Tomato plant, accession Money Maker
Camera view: vertical (180 deg); turntable rotation: 210 degrees
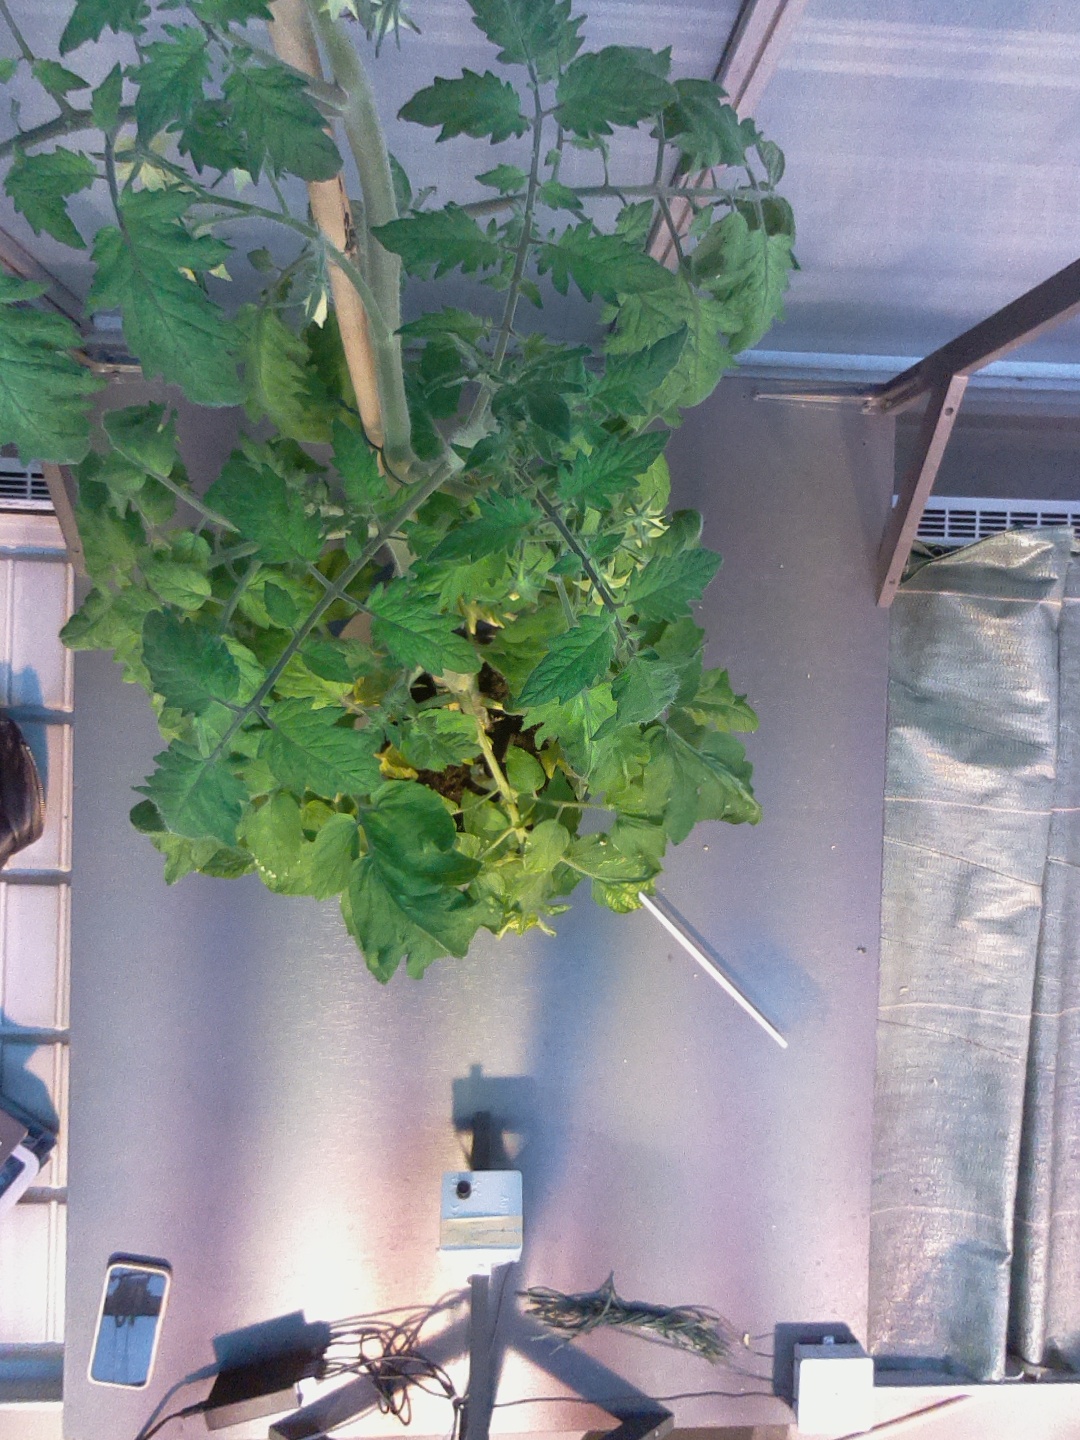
BBCH growth stage 72: 20%-30% of final fruit size